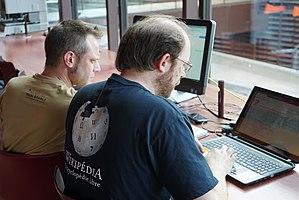
exemple de contribution en atelier par binome.
Un edit-a-thon est un événement organisé dans les communautés de projets en ligne tels que Wikipédia, OpenStreetMap ou encore LocalWiki pendant lequel les éditeurs créent, modifient et améliorent des articles sur un thème, sujet ou un type spécifique de contenu. Les nouveaux contributeurs y reçoivent généralement une formation de base à l'édition.